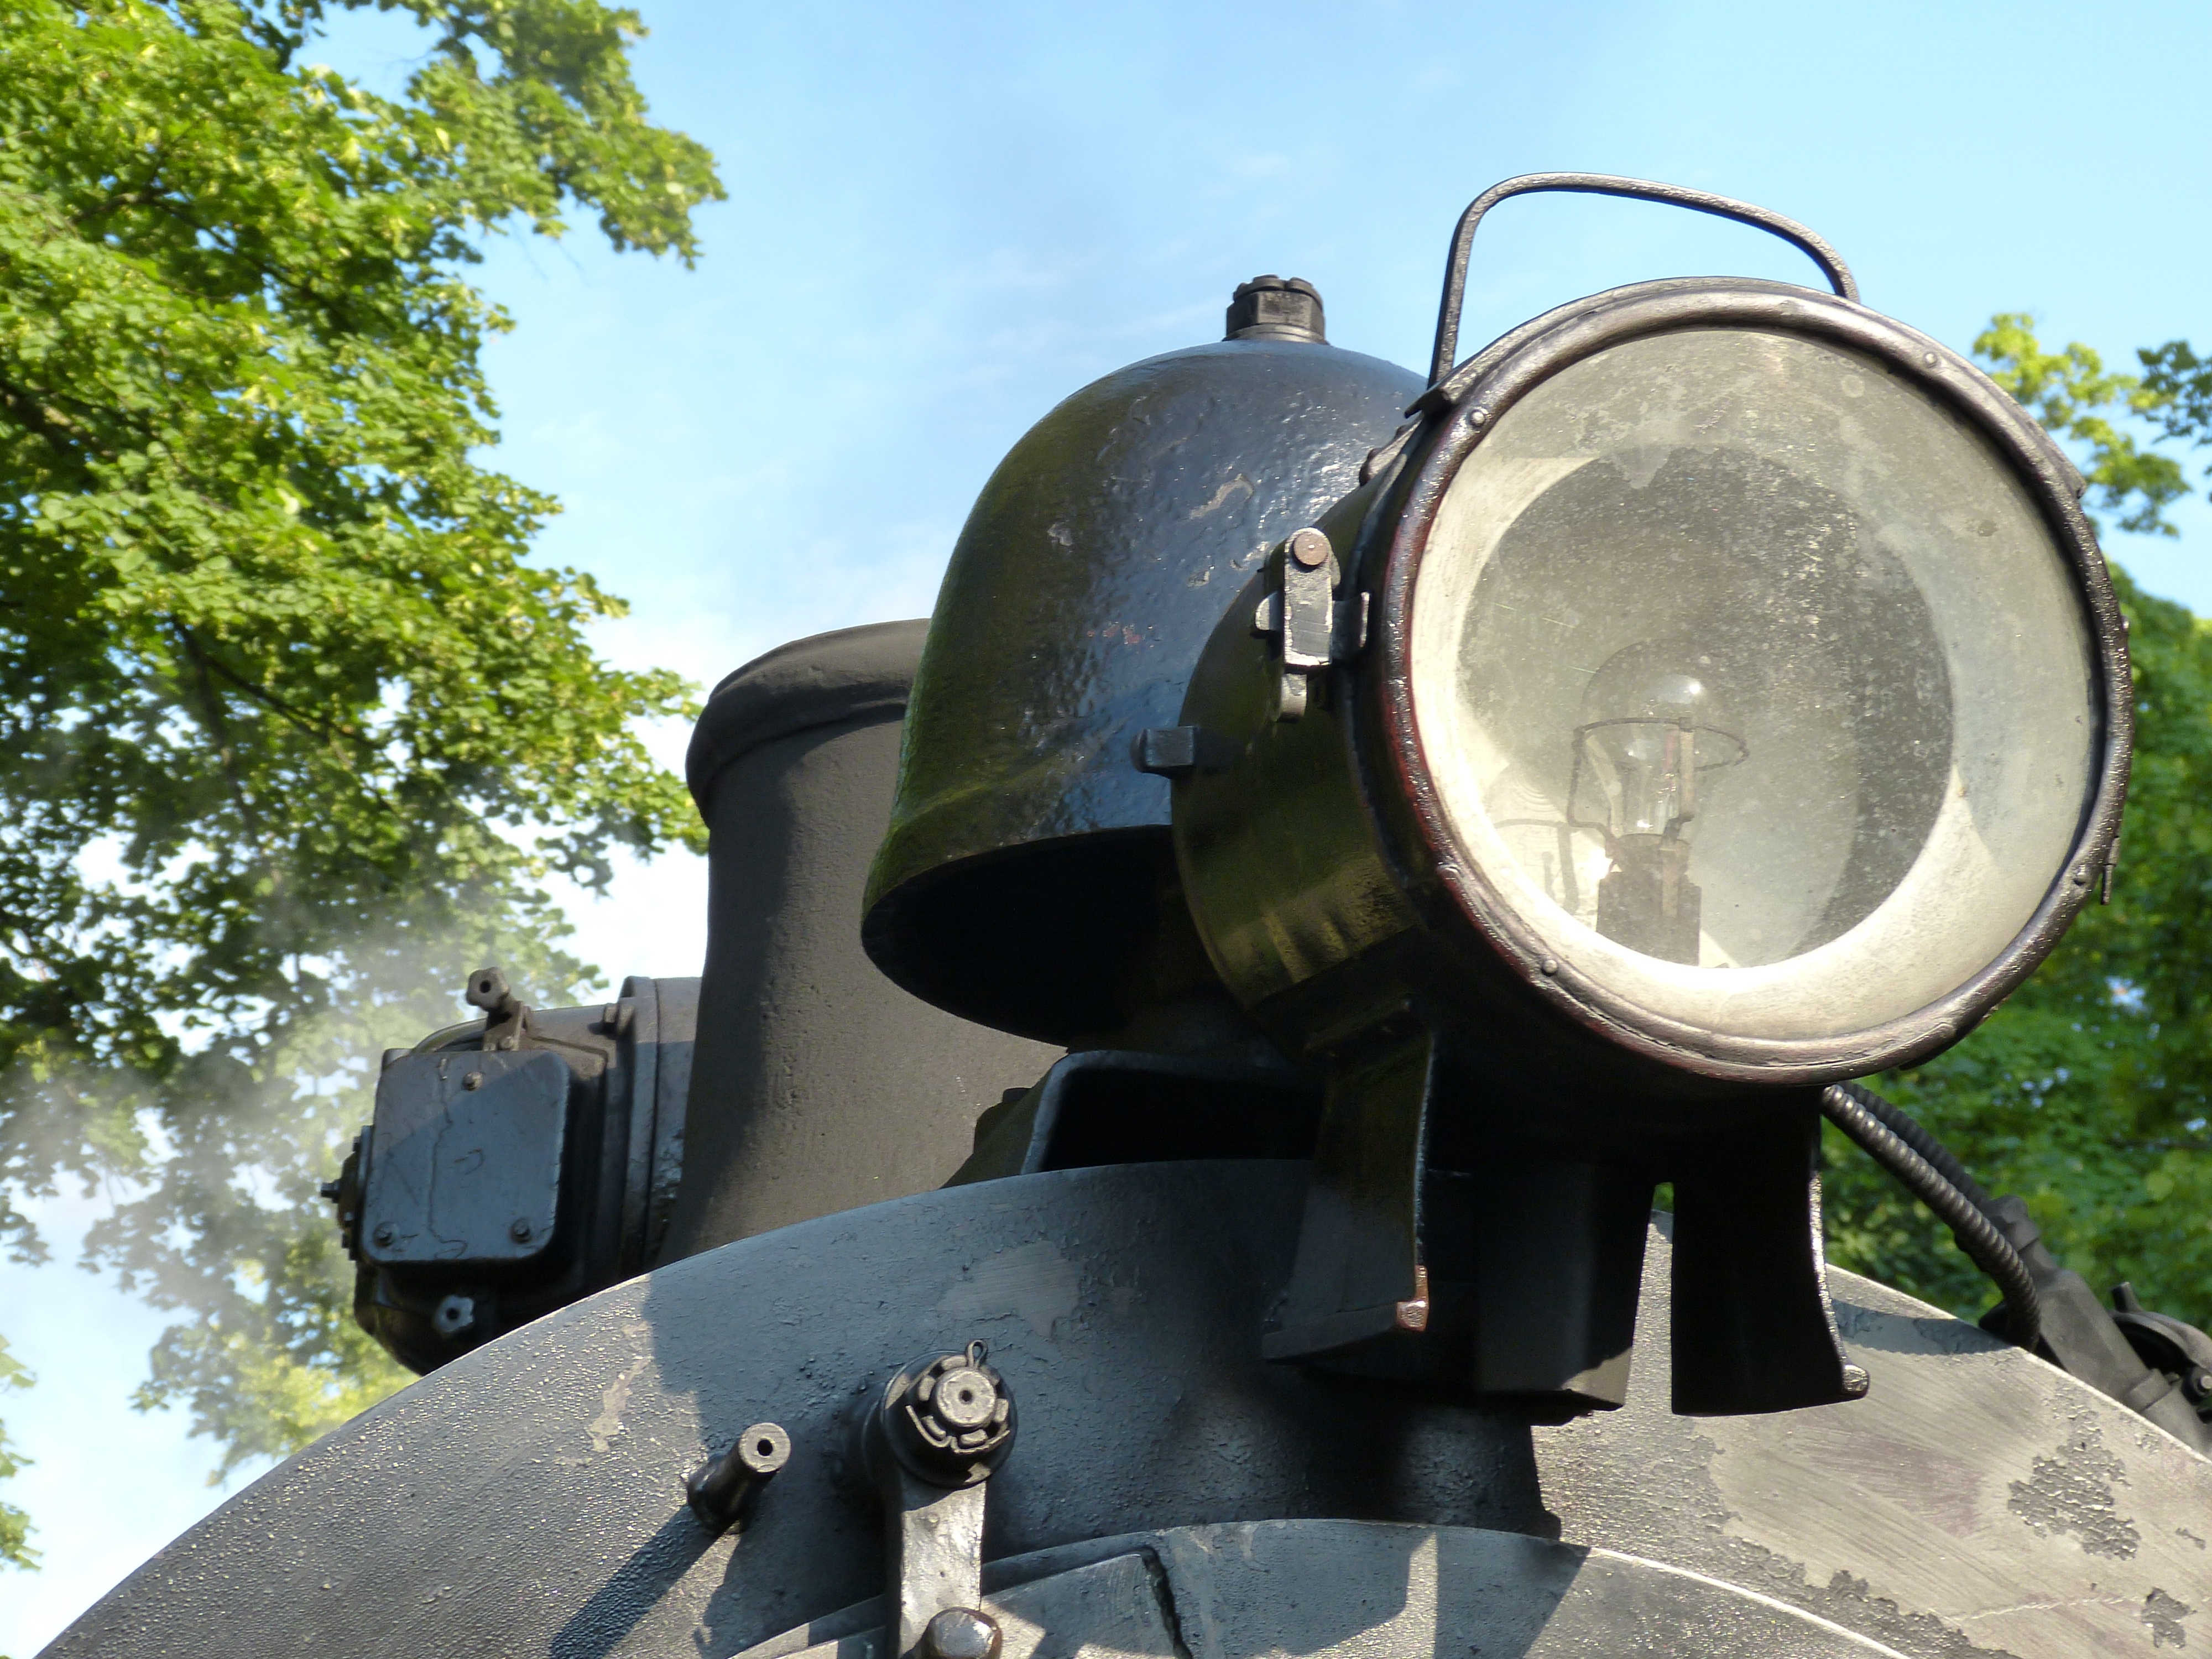
railway, traffic, steam, train, transport, bell, nostalgia, lamp, locomotive, loco, cannon, railway station, historically, mecklenburg, rail traffic, steam locomotive, steam railway, man made object, molli web, doberan, bad doberan